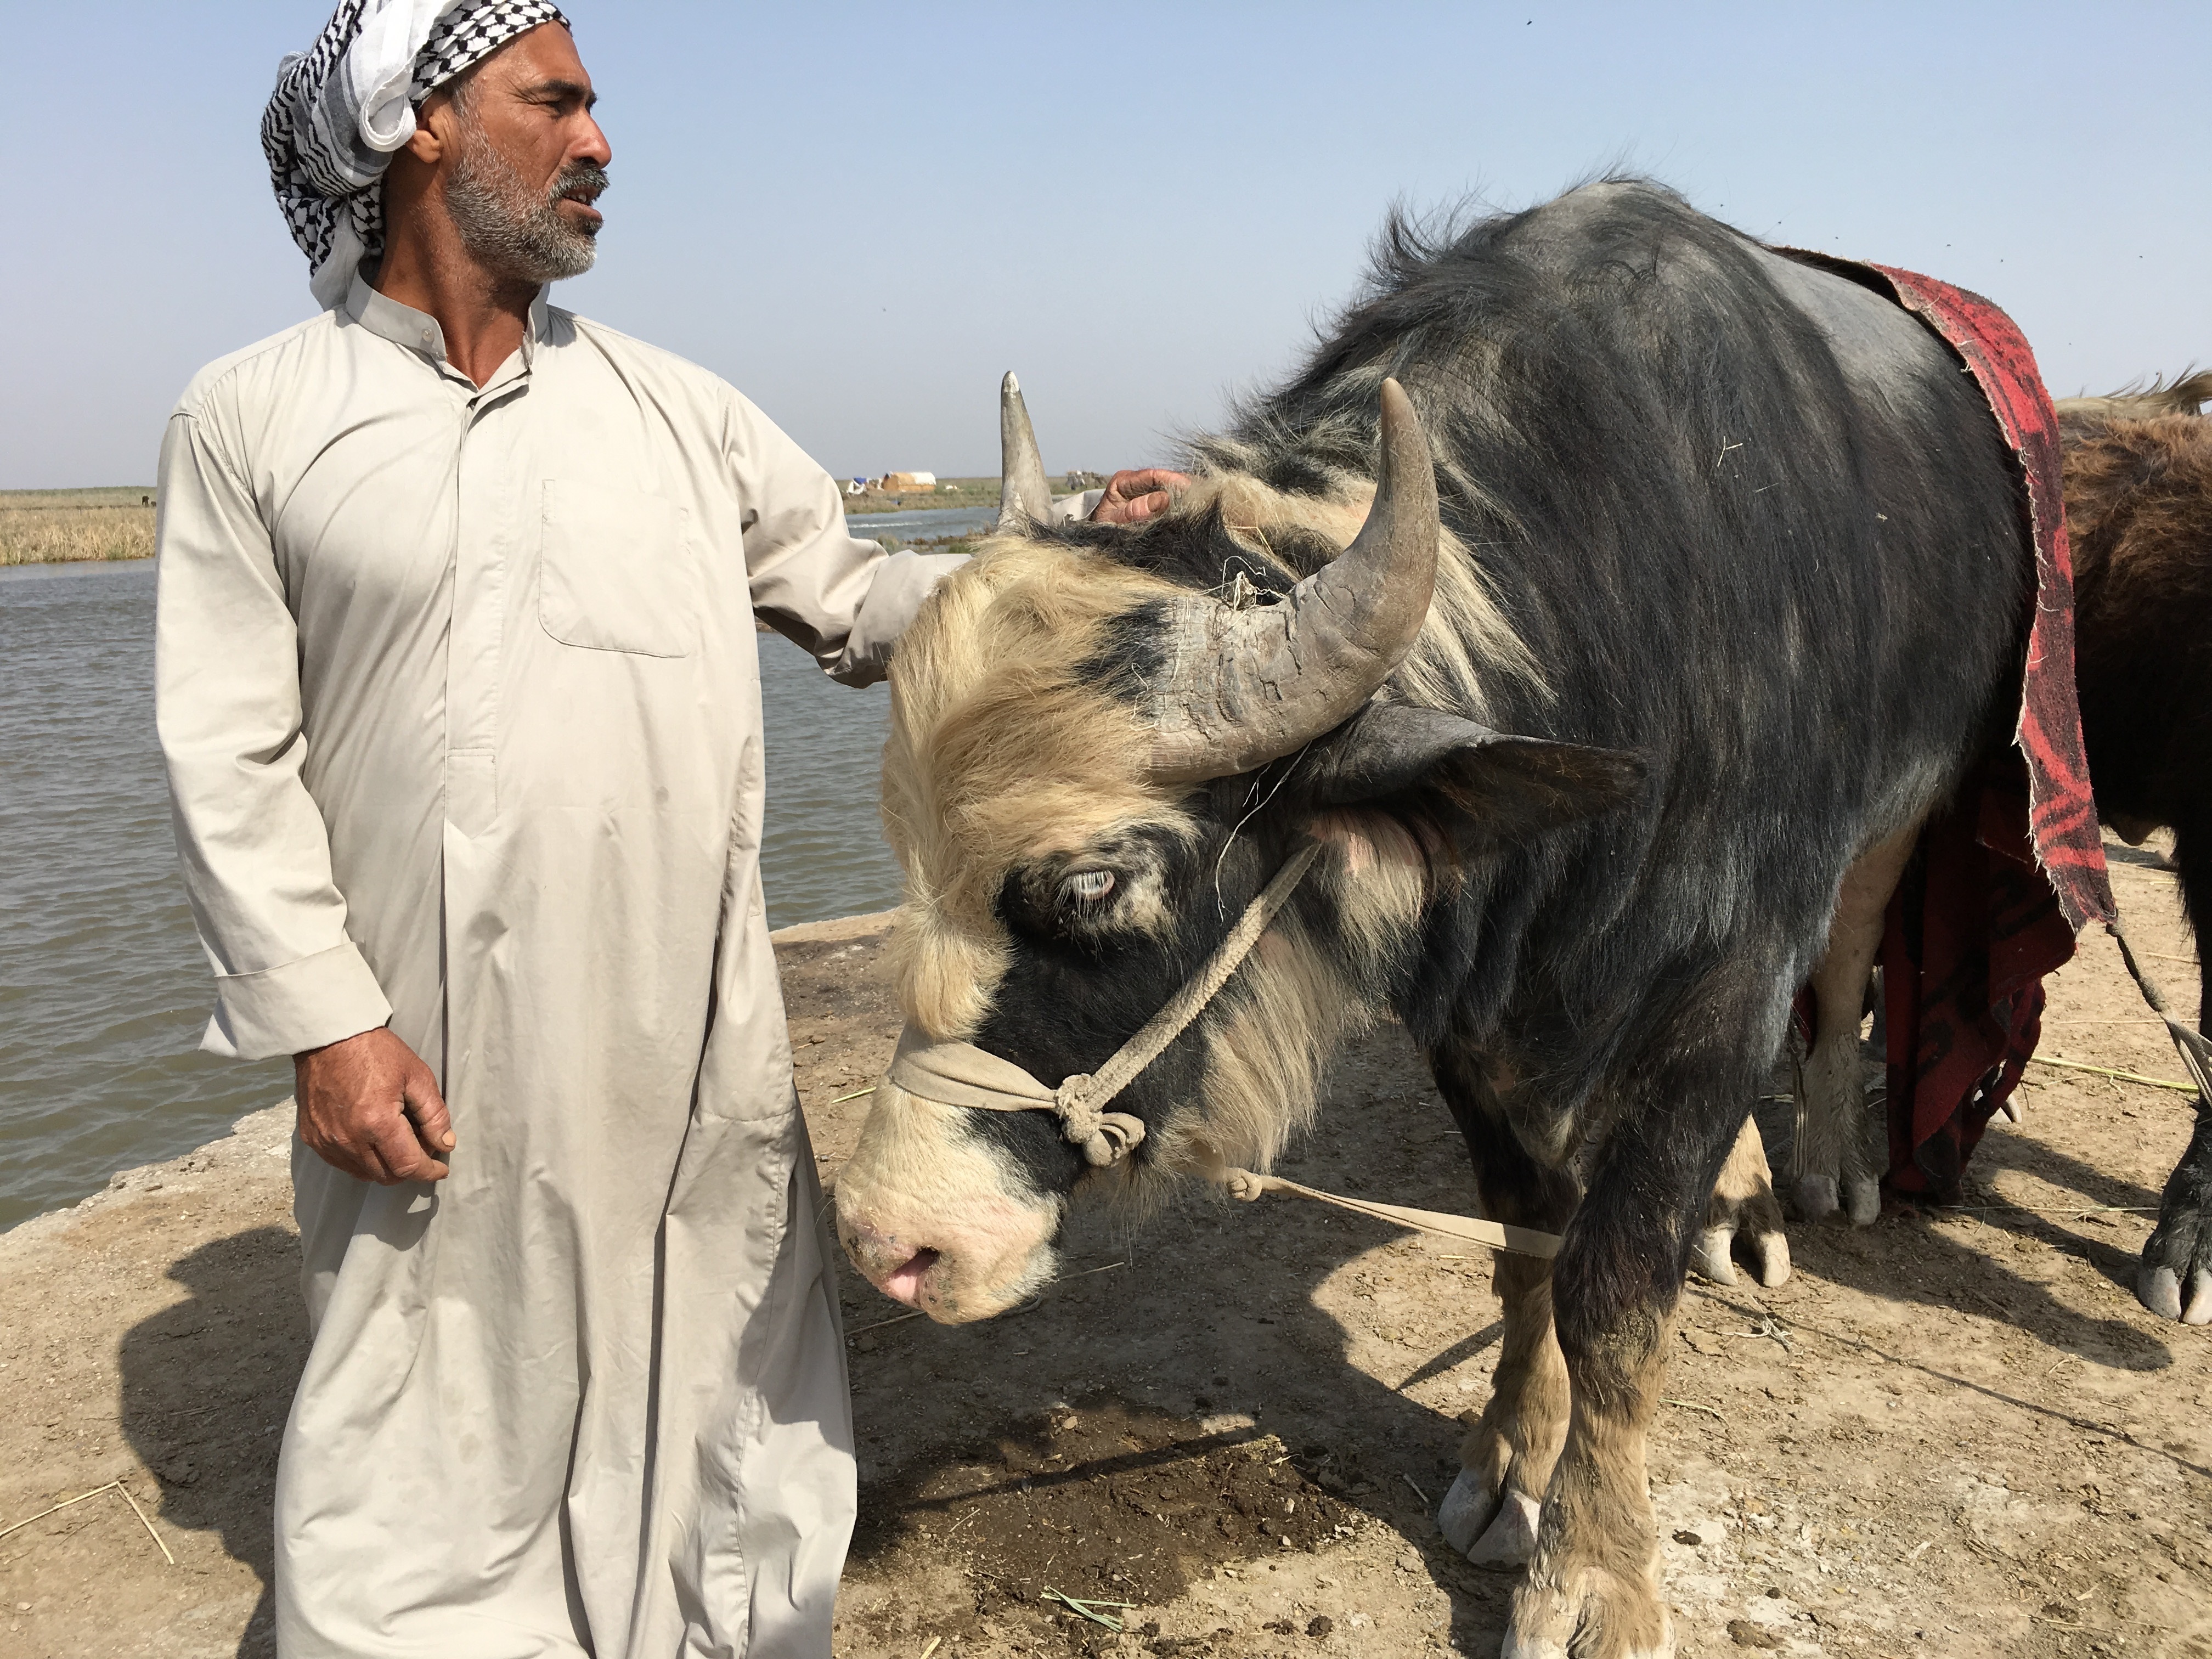
camel, mammal, tradition, bullfighting, iraq, marshes, nasiryah, cattle like mammal